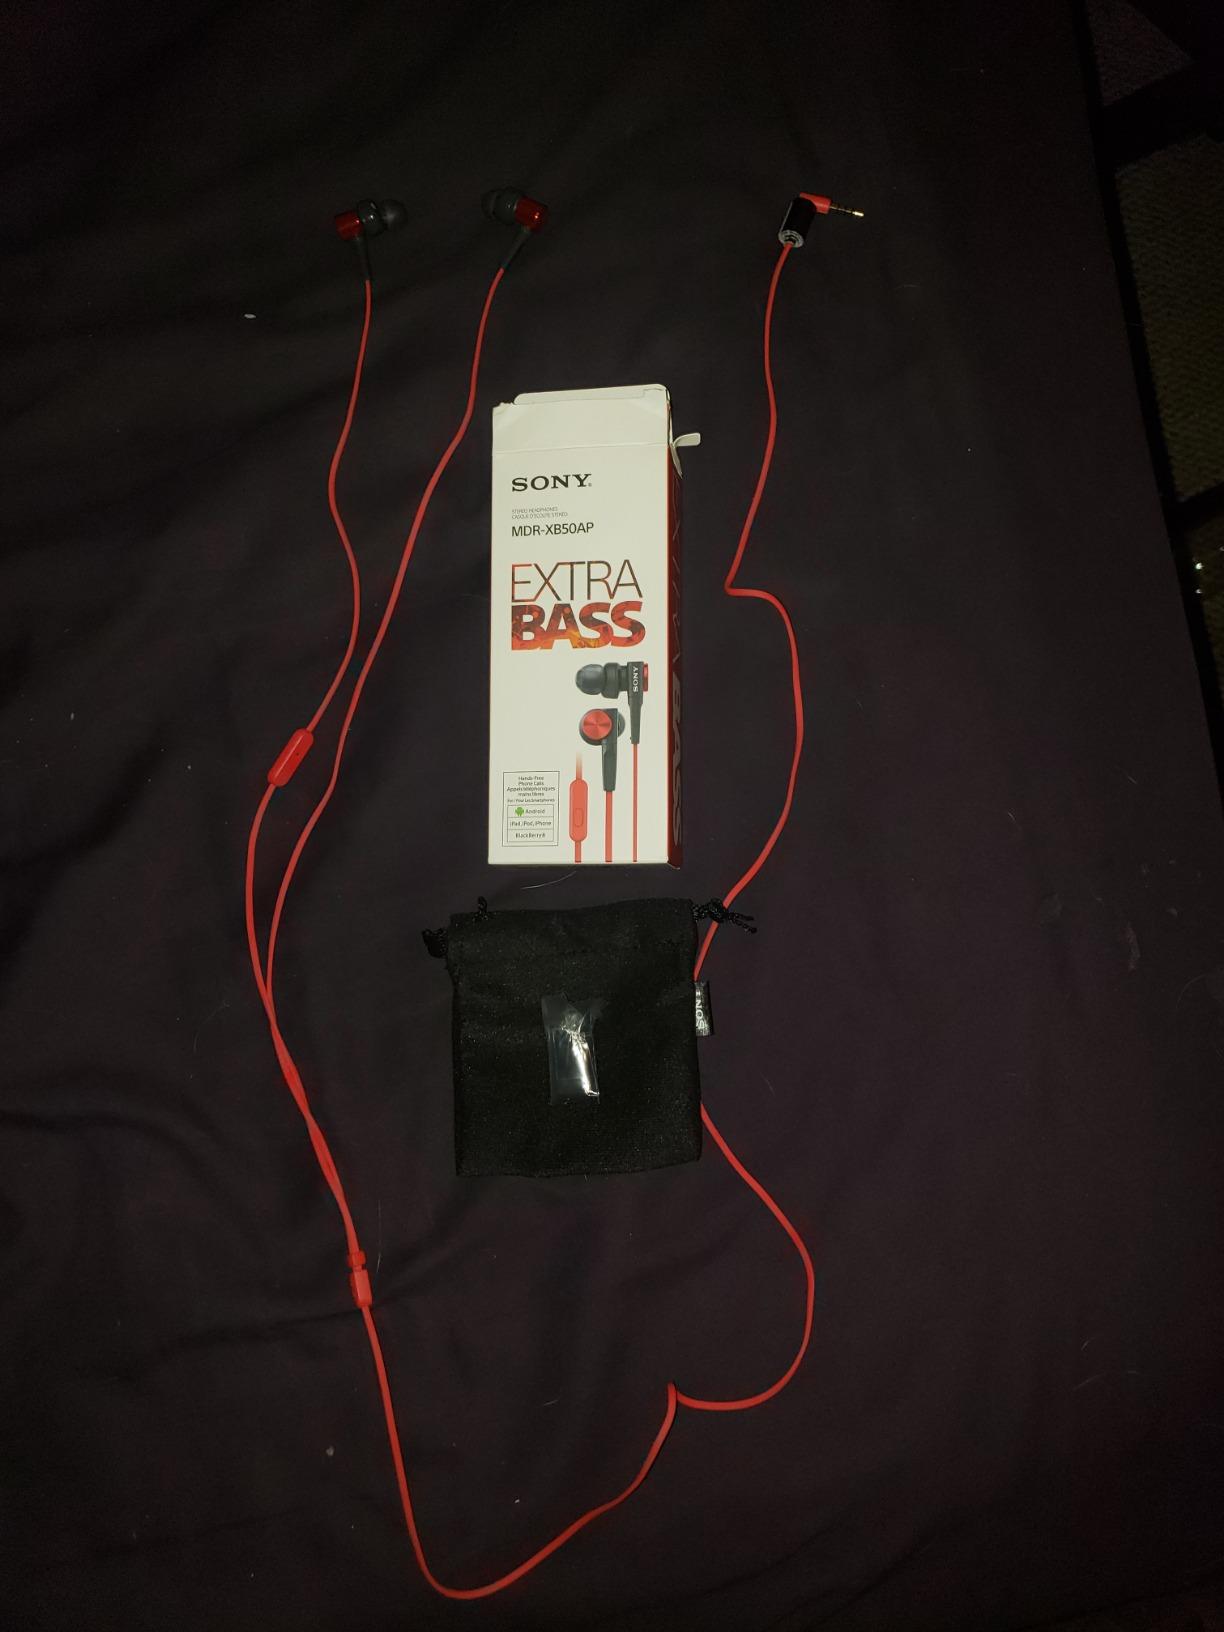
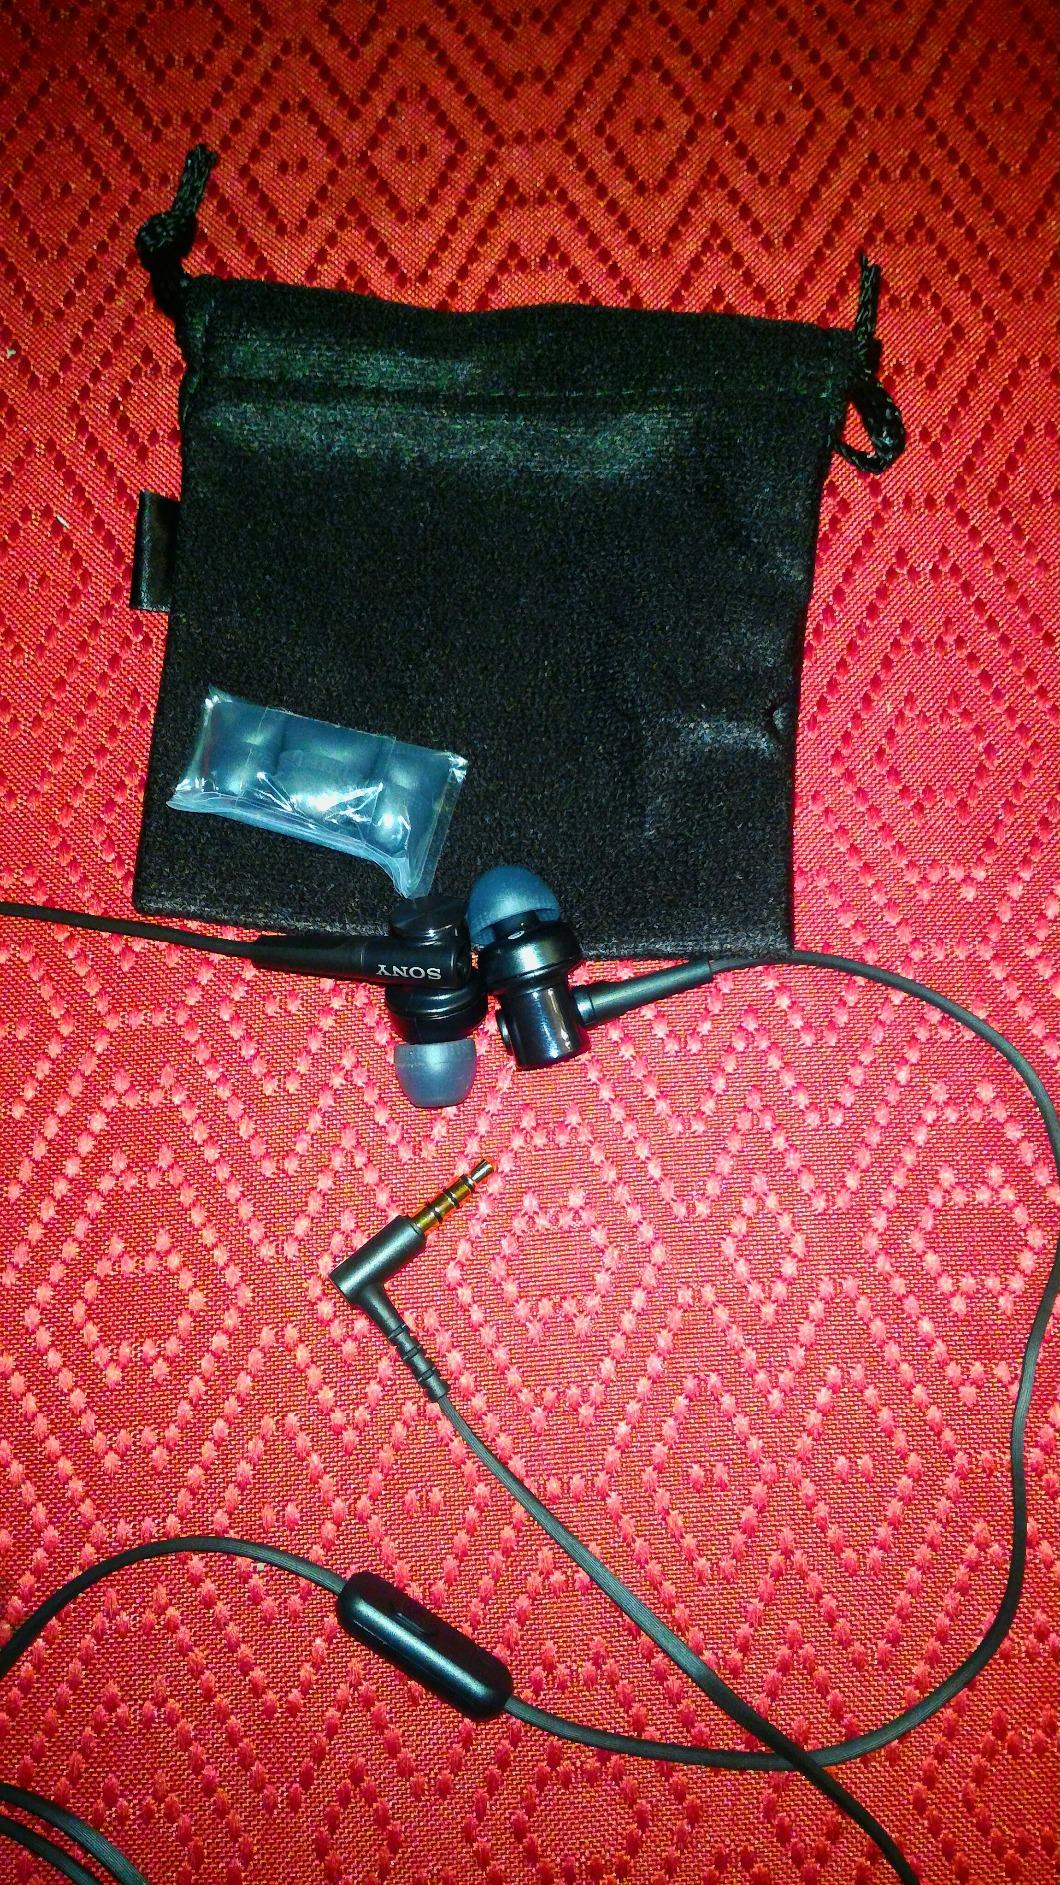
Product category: headphones
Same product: no